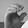
ASL letter: C